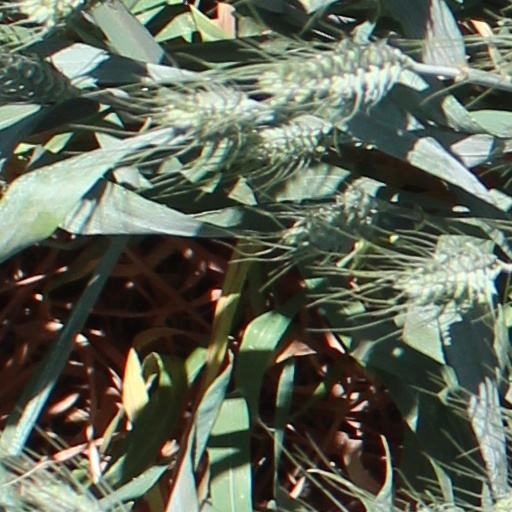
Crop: wheat